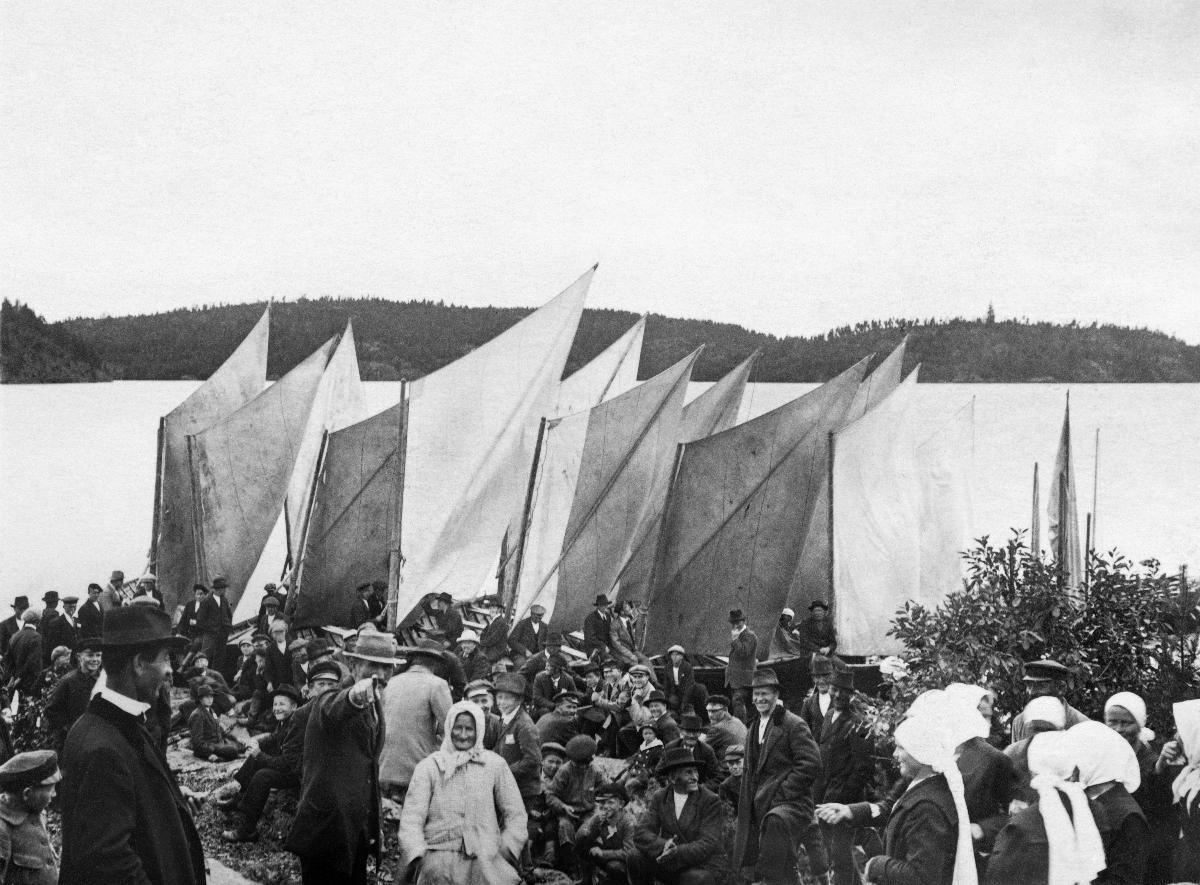
Sortavalan kalastajaseuran kilpapurjehdus; The sailing contest of Sortavala fishing club
sisällön kuvaus: Sortavalan kalastajaseuran kilpapurjehdus Haavuksensaaressa 12.8.1923. Kilpailevat alukset satamassa kilpailun jälkeen. content description: The sailing competition of Sortavala fishing club in Haavus, Sortavala 12.8.1923. The sailing boats at the shore when they have reached the finishing point.
Kuvaaja: Jääskeläinen, Viljo, kuvaaja
Vuosi: 1923
Paikka: Suomi; , Sortavala; Suomen entinen kunta/pitäjä, Sortavala, Haavus
Aiheet: purjehdus; kilpailut; purjeveneet; yleisö; purjeet; sailing; competitions; sailboats; audience; sails; sailing boats; contests; fishing club; segling; tävlingar; segelbåtar; publik; segel